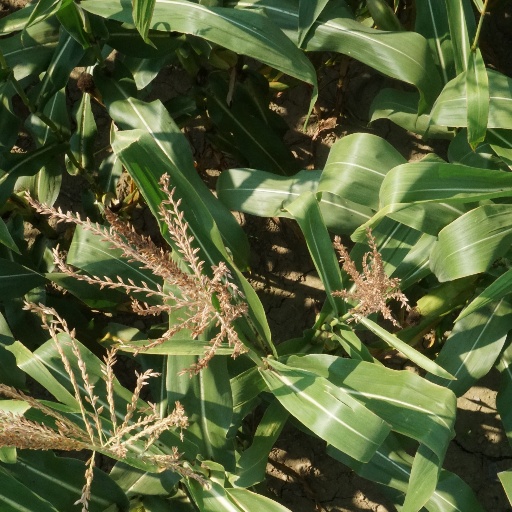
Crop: maize; corn